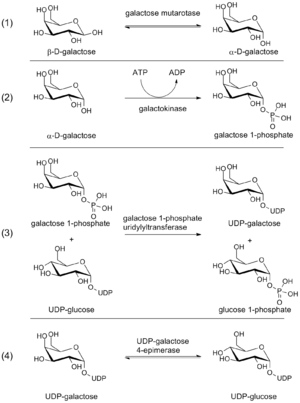
La voie de Leloir est la principale voie métabolique de dégradation du galactose. Elle a été nommée ainsi d'après le biochimiste argentin et prix Nobel de chimie 1970 Luis Federico Leloir. Elle fait intervenir un ensemble d'enzymes qui convertissent le galactose en glucose-6-phosphate, qui peut ensuite être métabolisé via la glycolyse. Ces réactions sont résumées dans le tableau suivant :